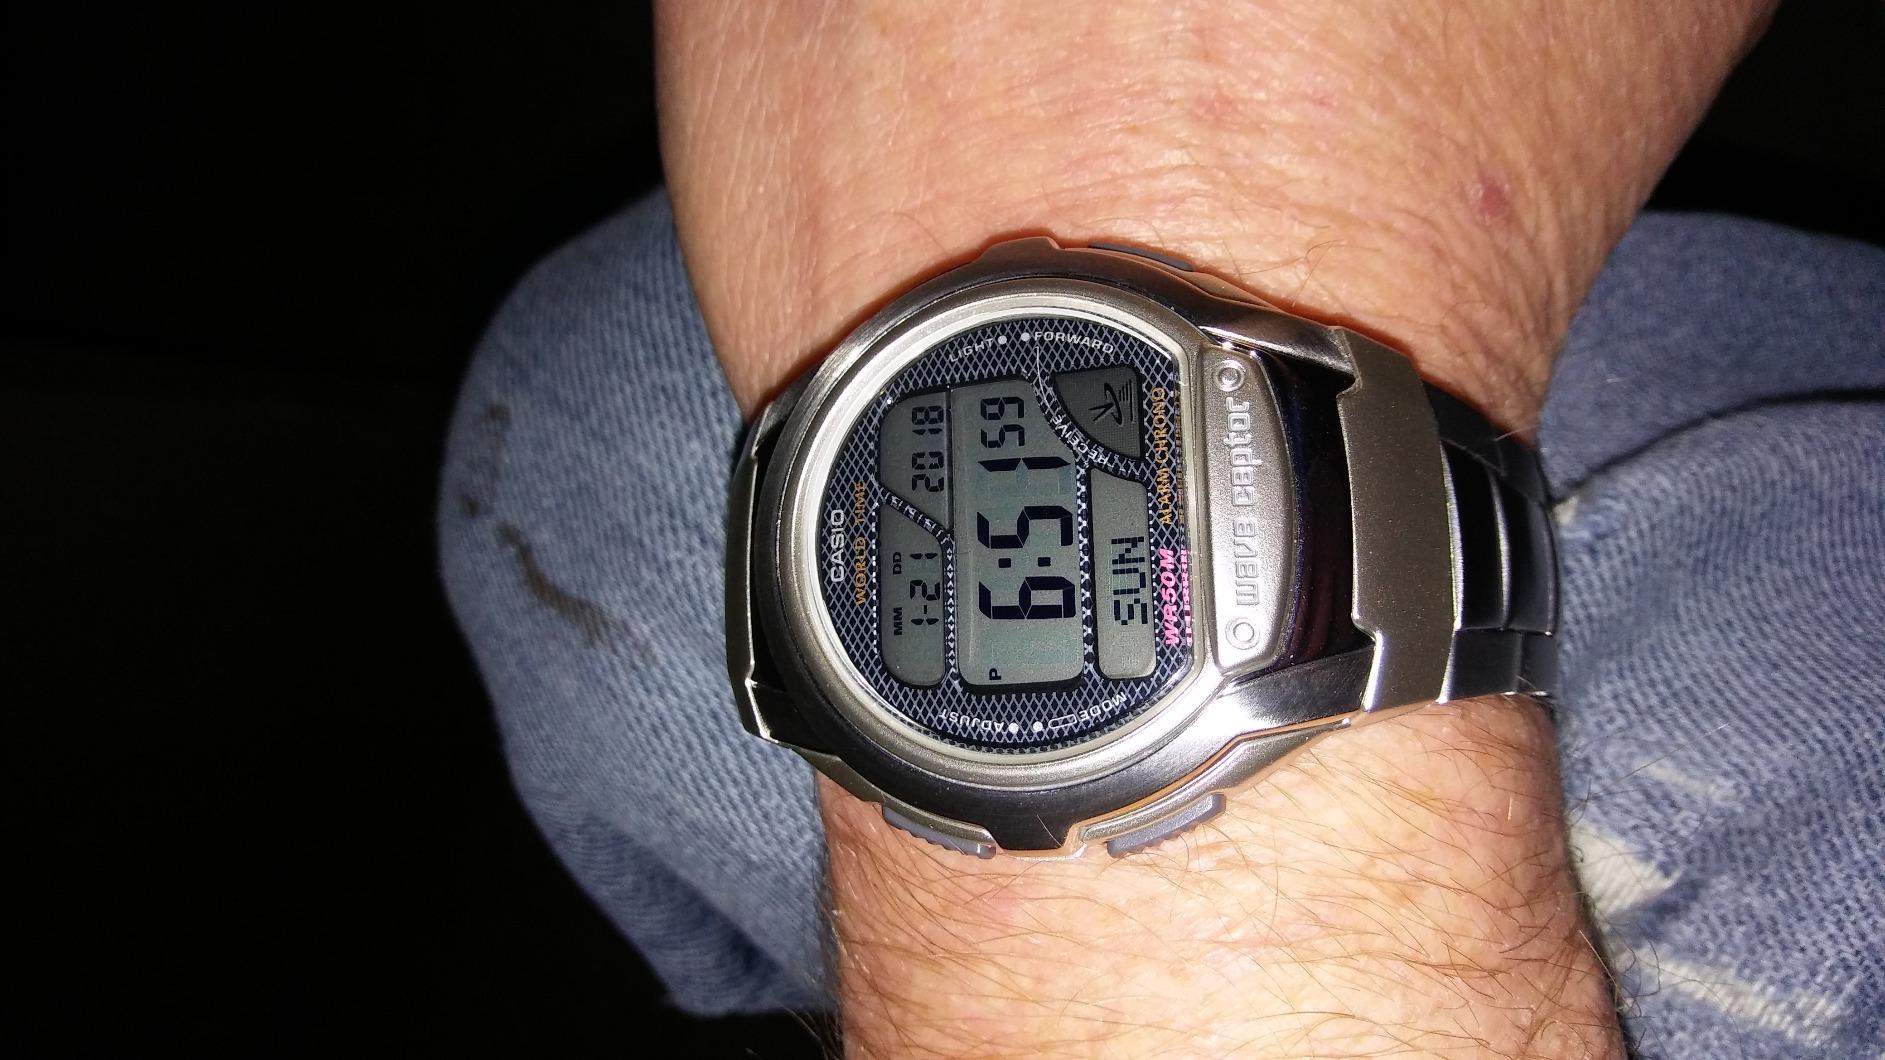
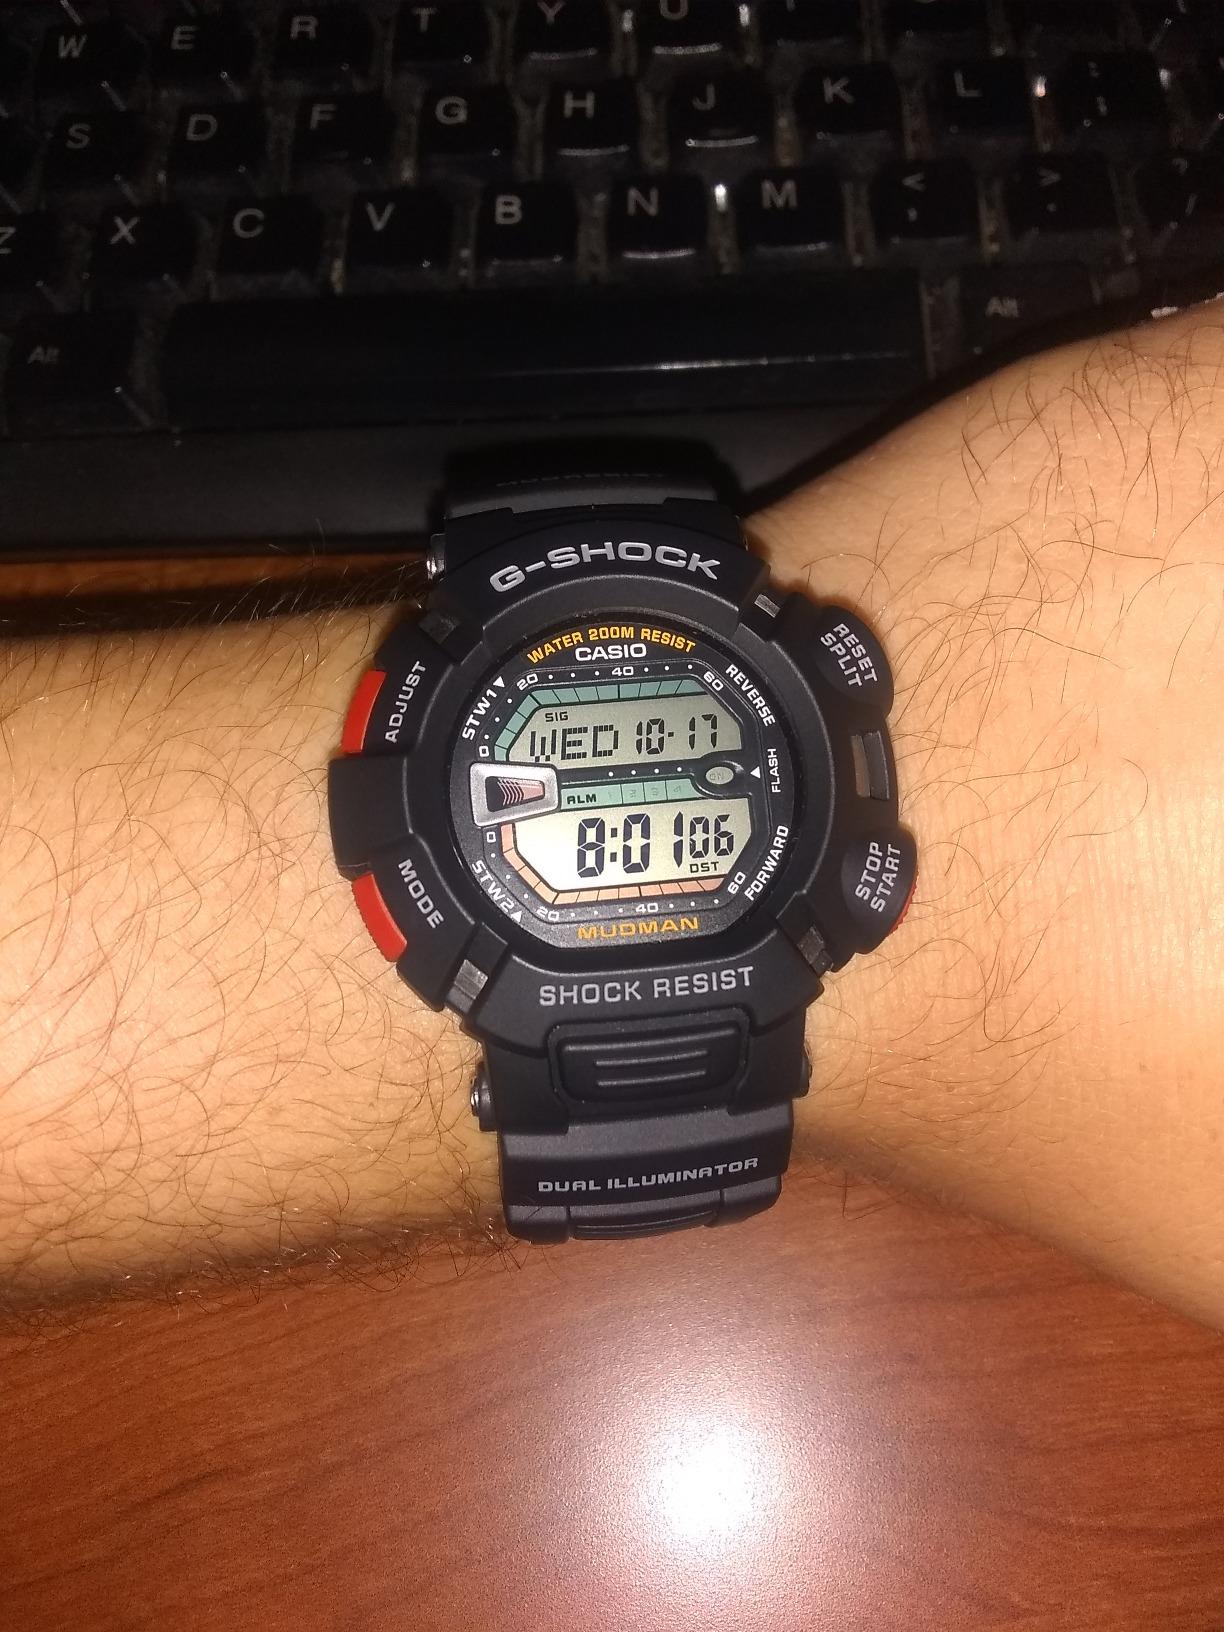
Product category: accessories_watch
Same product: no